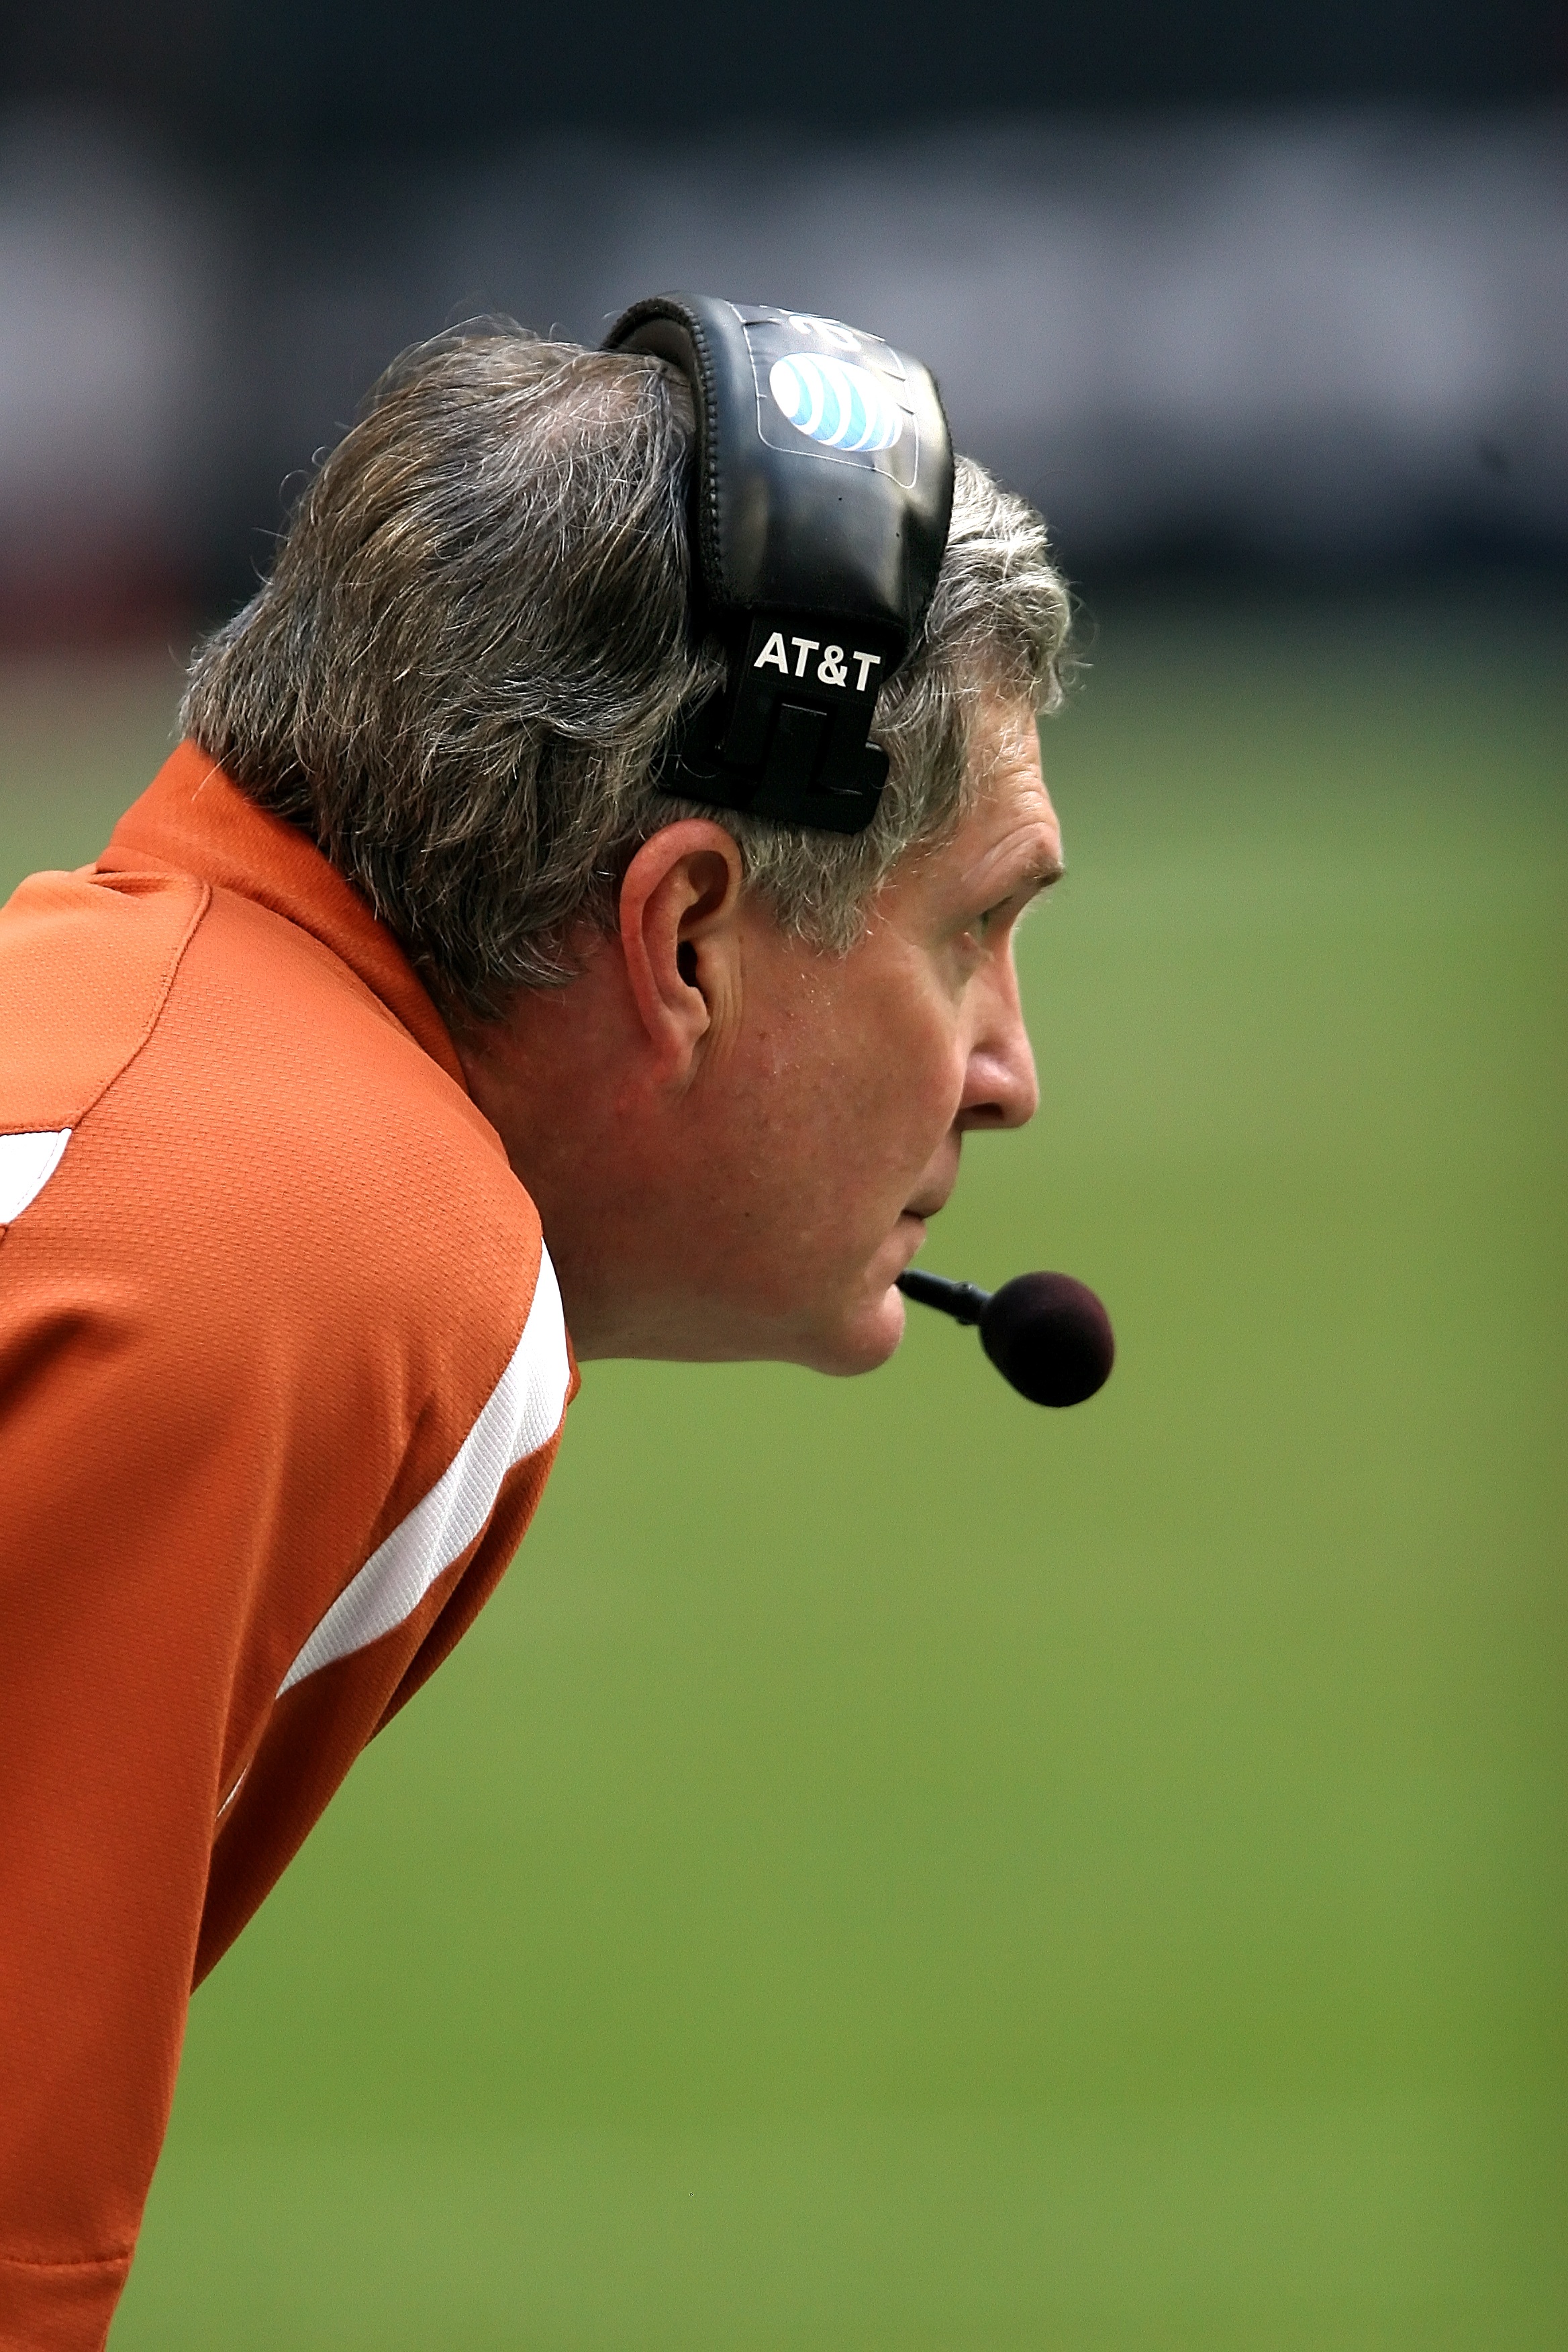
man, sport, game, male, communication, player, activity, face, team, american football, sports, determination, head, match, leadership, coach, champion, texan, win, winning, football player, golfer, ball game, head set, college football, ncaa, football coach, head coach, tennis player, baseball positions, professional golfer, fourball